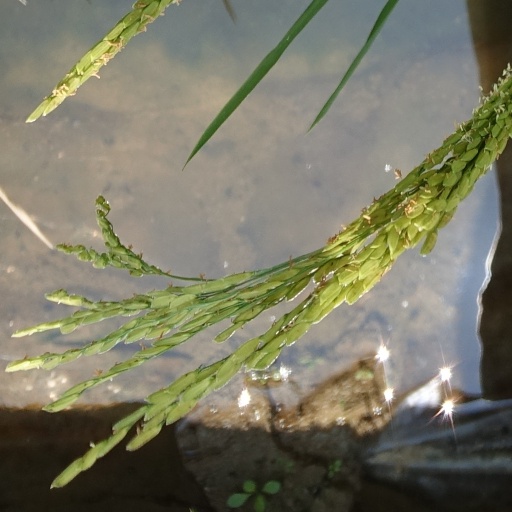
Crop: rice